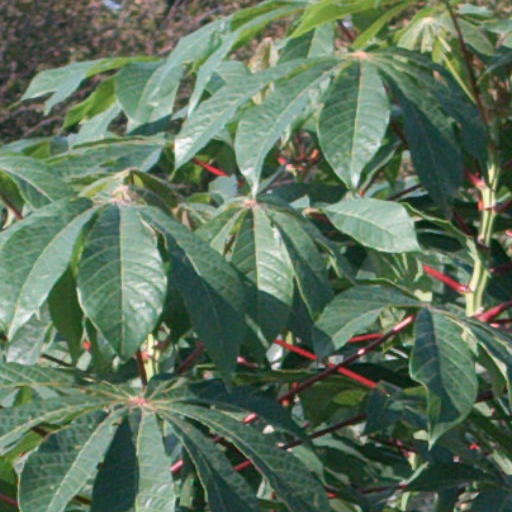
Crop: cassava